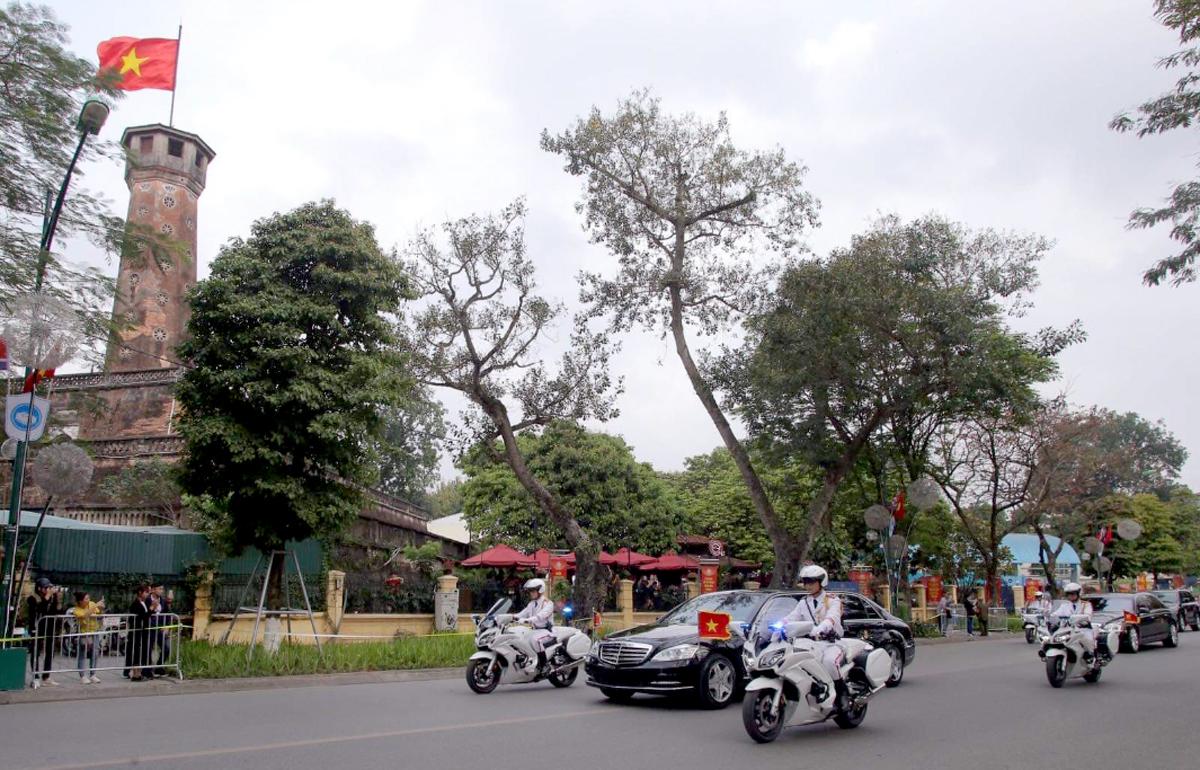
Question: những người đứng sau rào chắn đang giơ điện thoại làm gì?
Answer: chụp hoặc quay phim đoàn xe